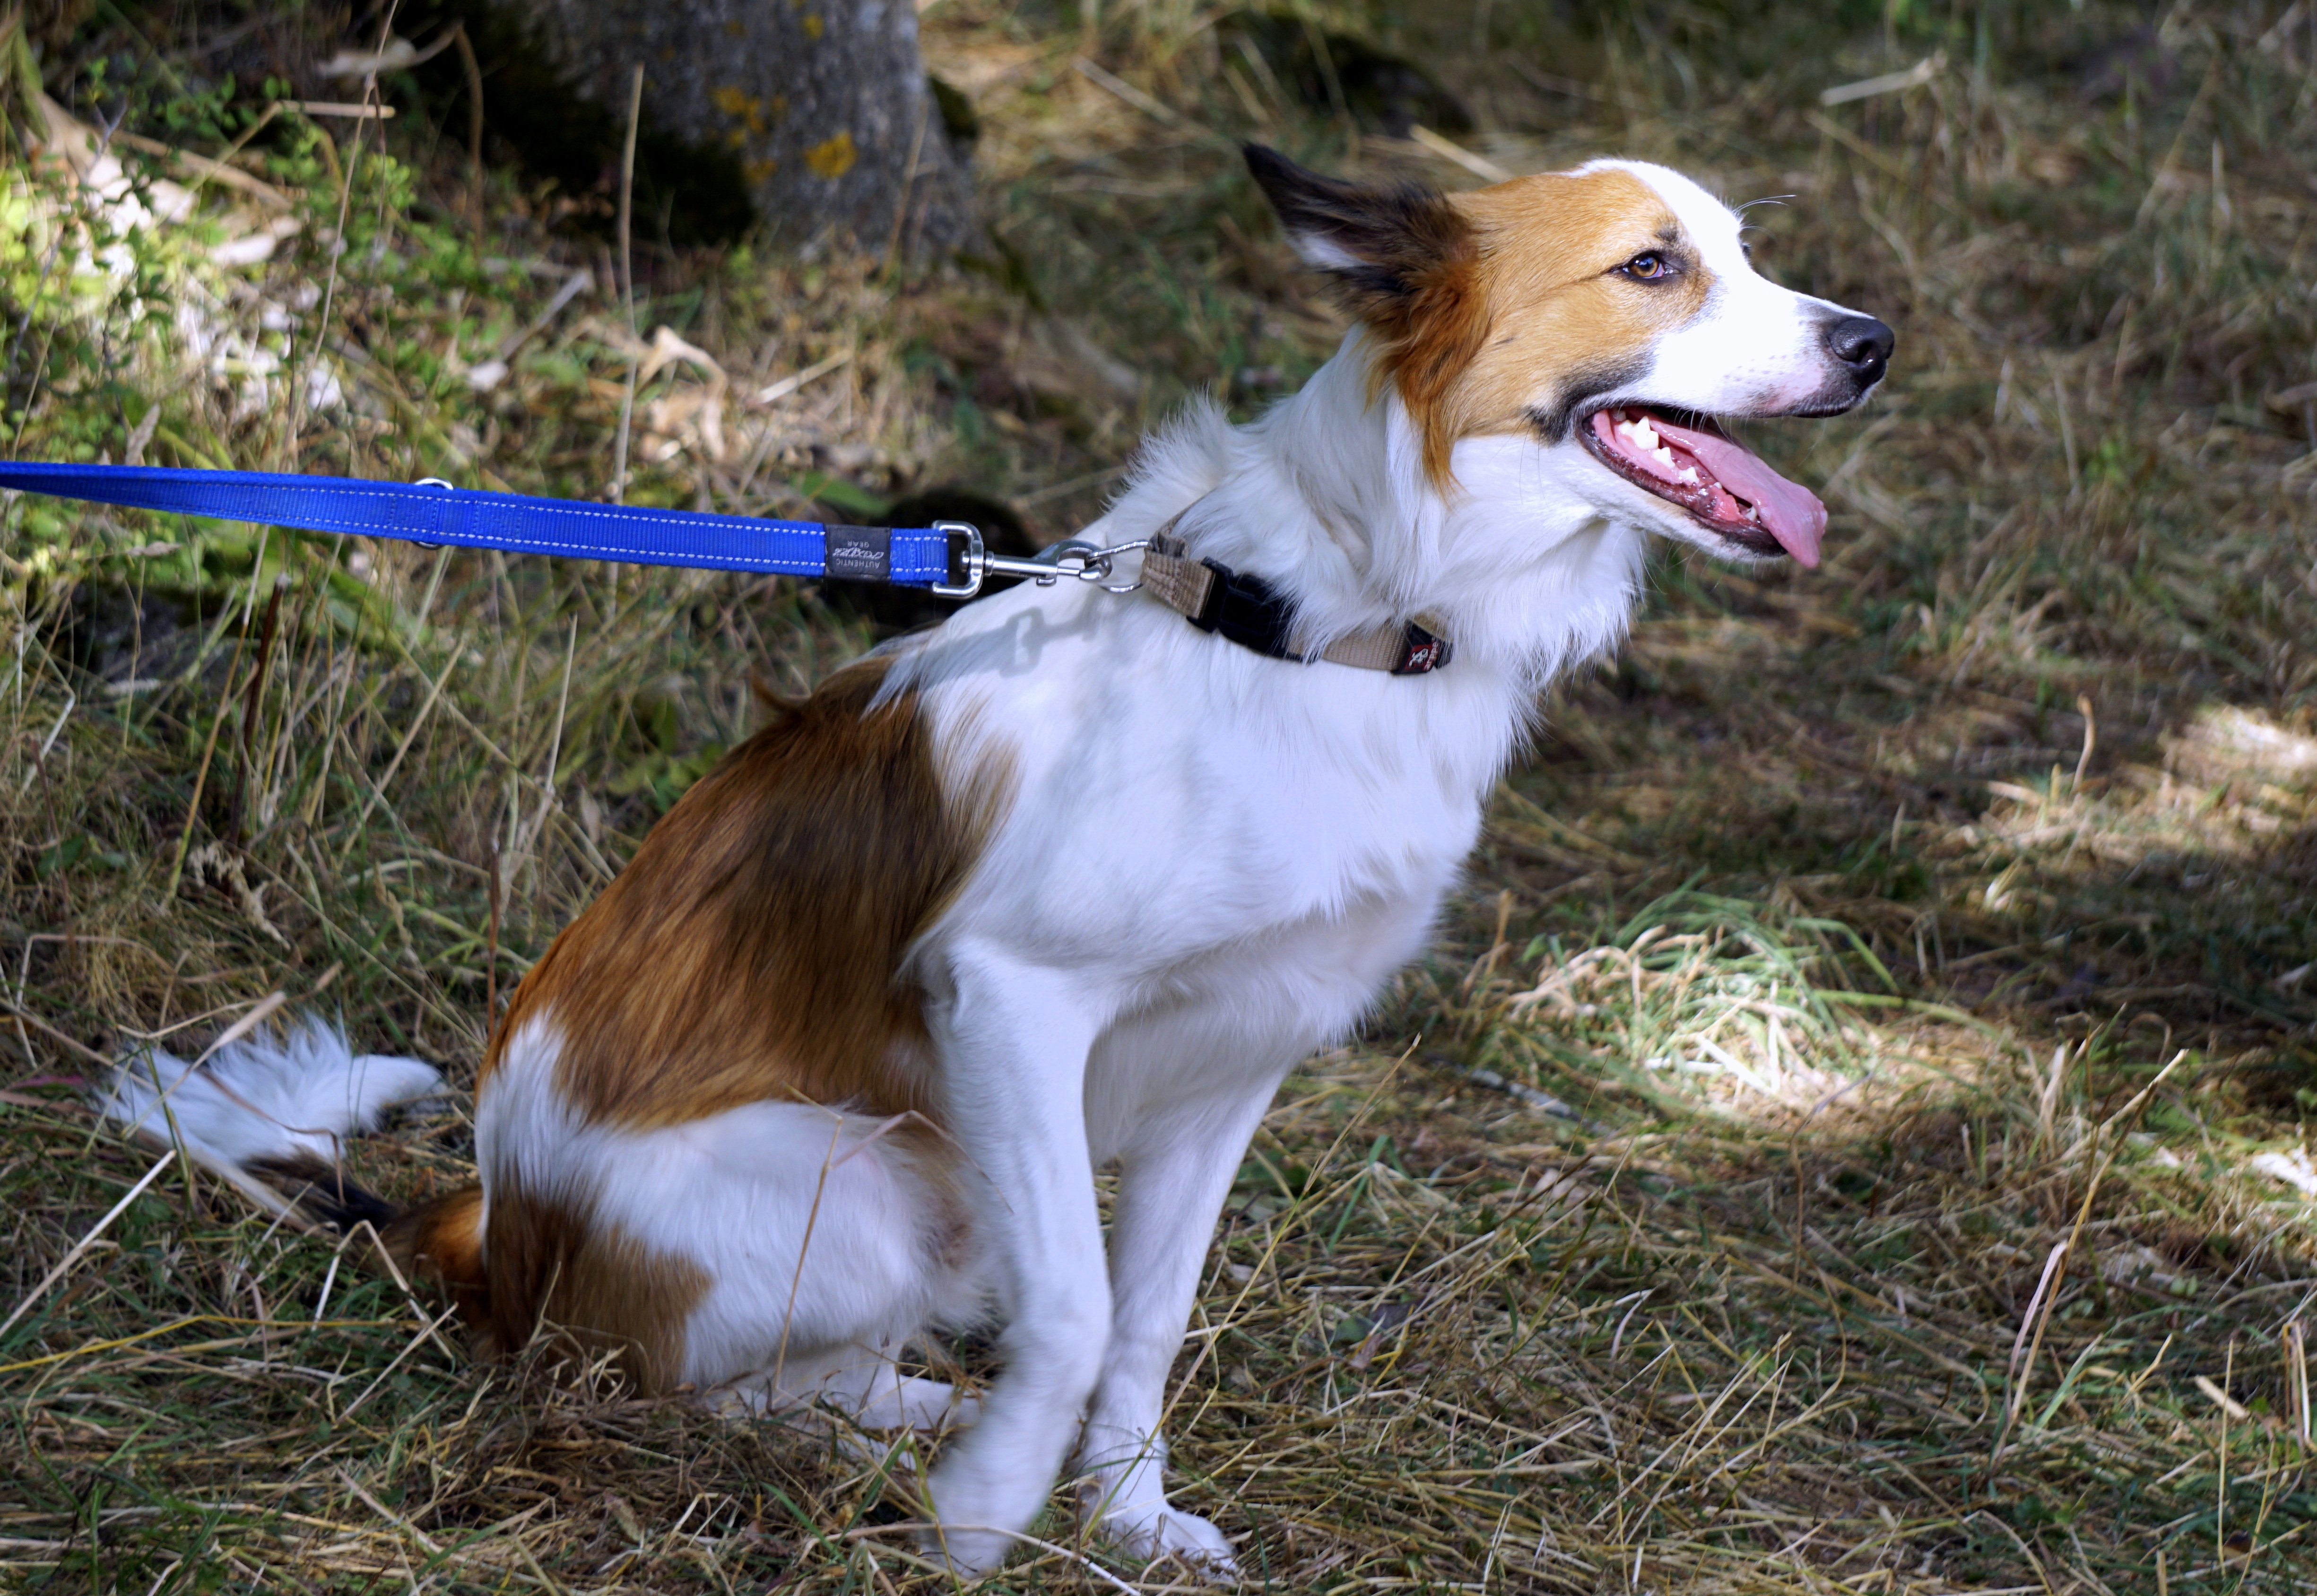
grass, dog, animal, friend, border collie, pets, animals, look, beautiful, dog breed, profile dog, pastor, pet sitting, dog resting, sitting dog, attentive, dog like mammal, dog breed group, kooikerhondje, companion dog, sporting group, kromfohrl nder, welsh sheepdog